Germantown Baptist Church

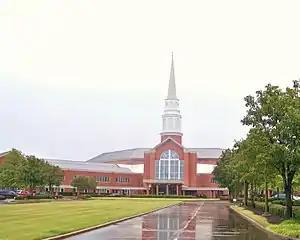
Germantown Baptist Church

Germantown Baptist Church is a Baptist megachurch based in Germantown, Tennessee, affiliated with the Southern Baptist Convention. The church is 179 years old, and since its founding has moved from its location in downtown Germantown to an over building complex on a campus near the border of Germantown and Collierville on Poplar Avenue. The original building for the church still stands on Germantown Road. Built twenty-one years before the beginning of the Civil War, Germantown Baptist Church is the second oldest church in the city of Germantown.